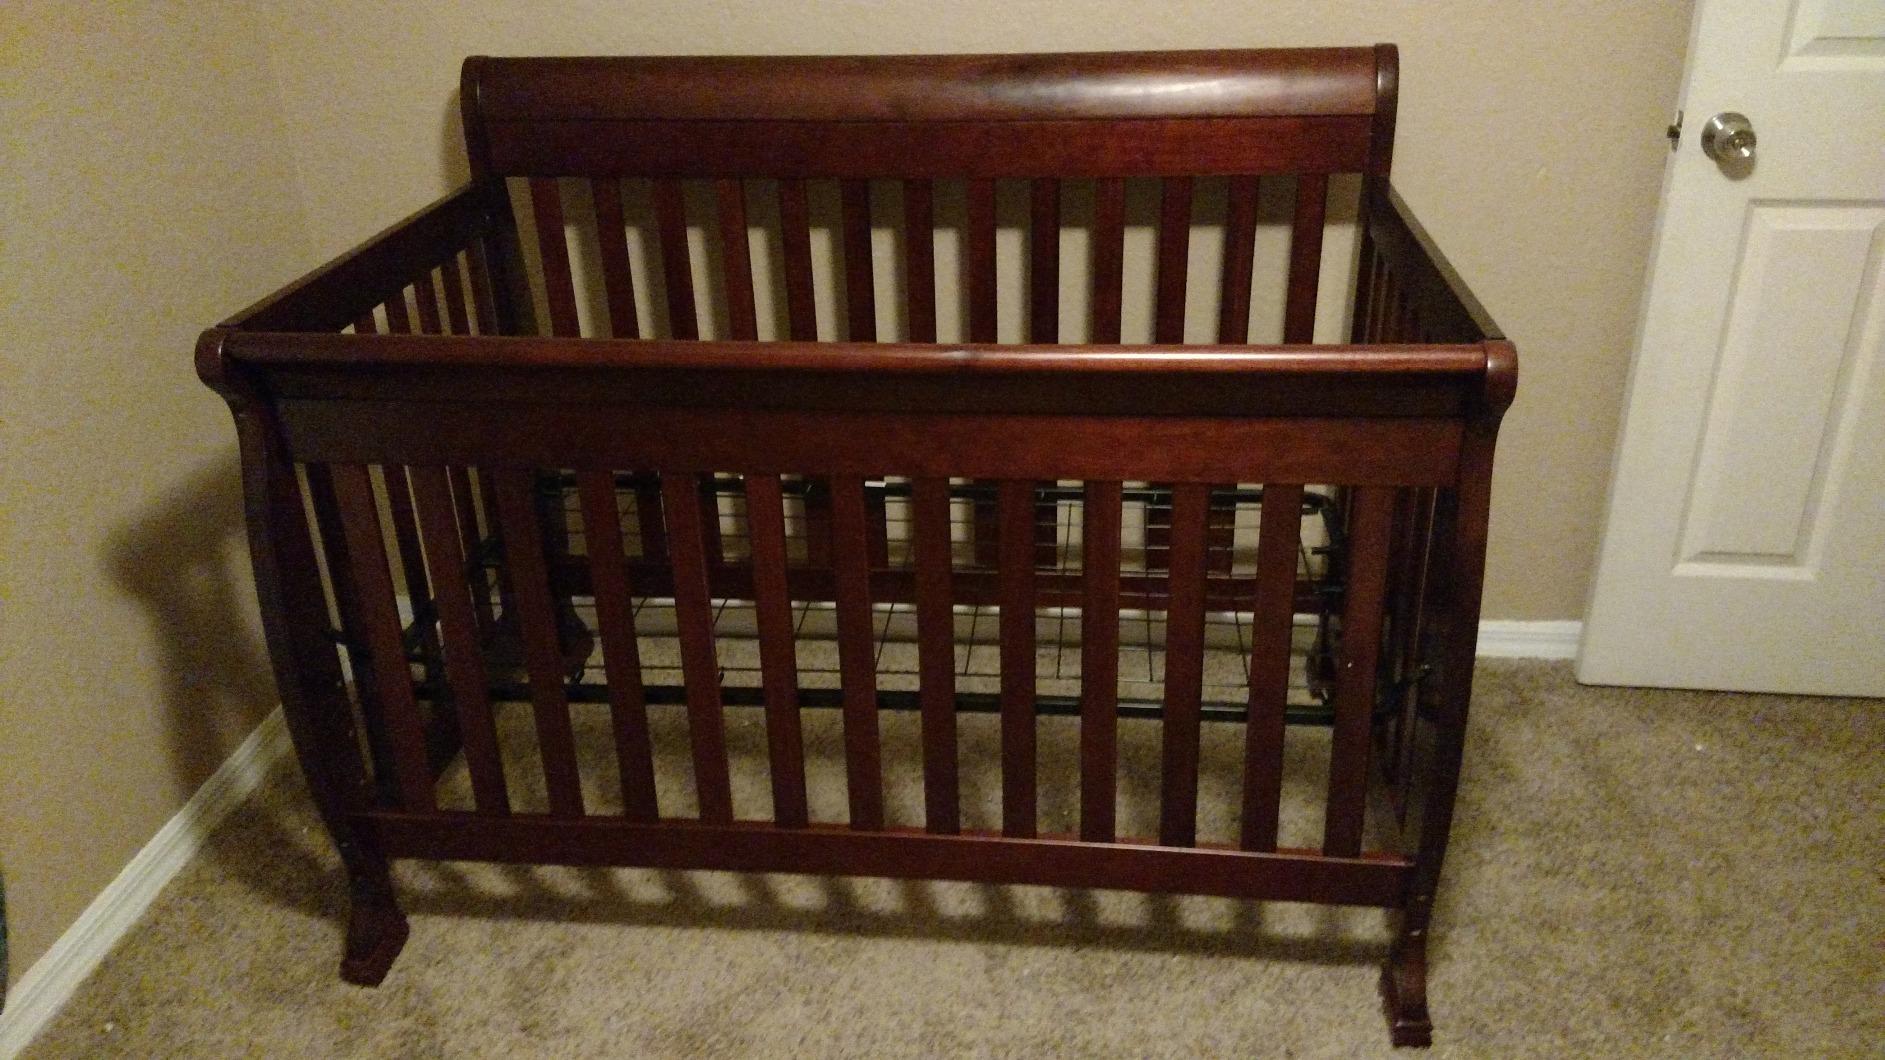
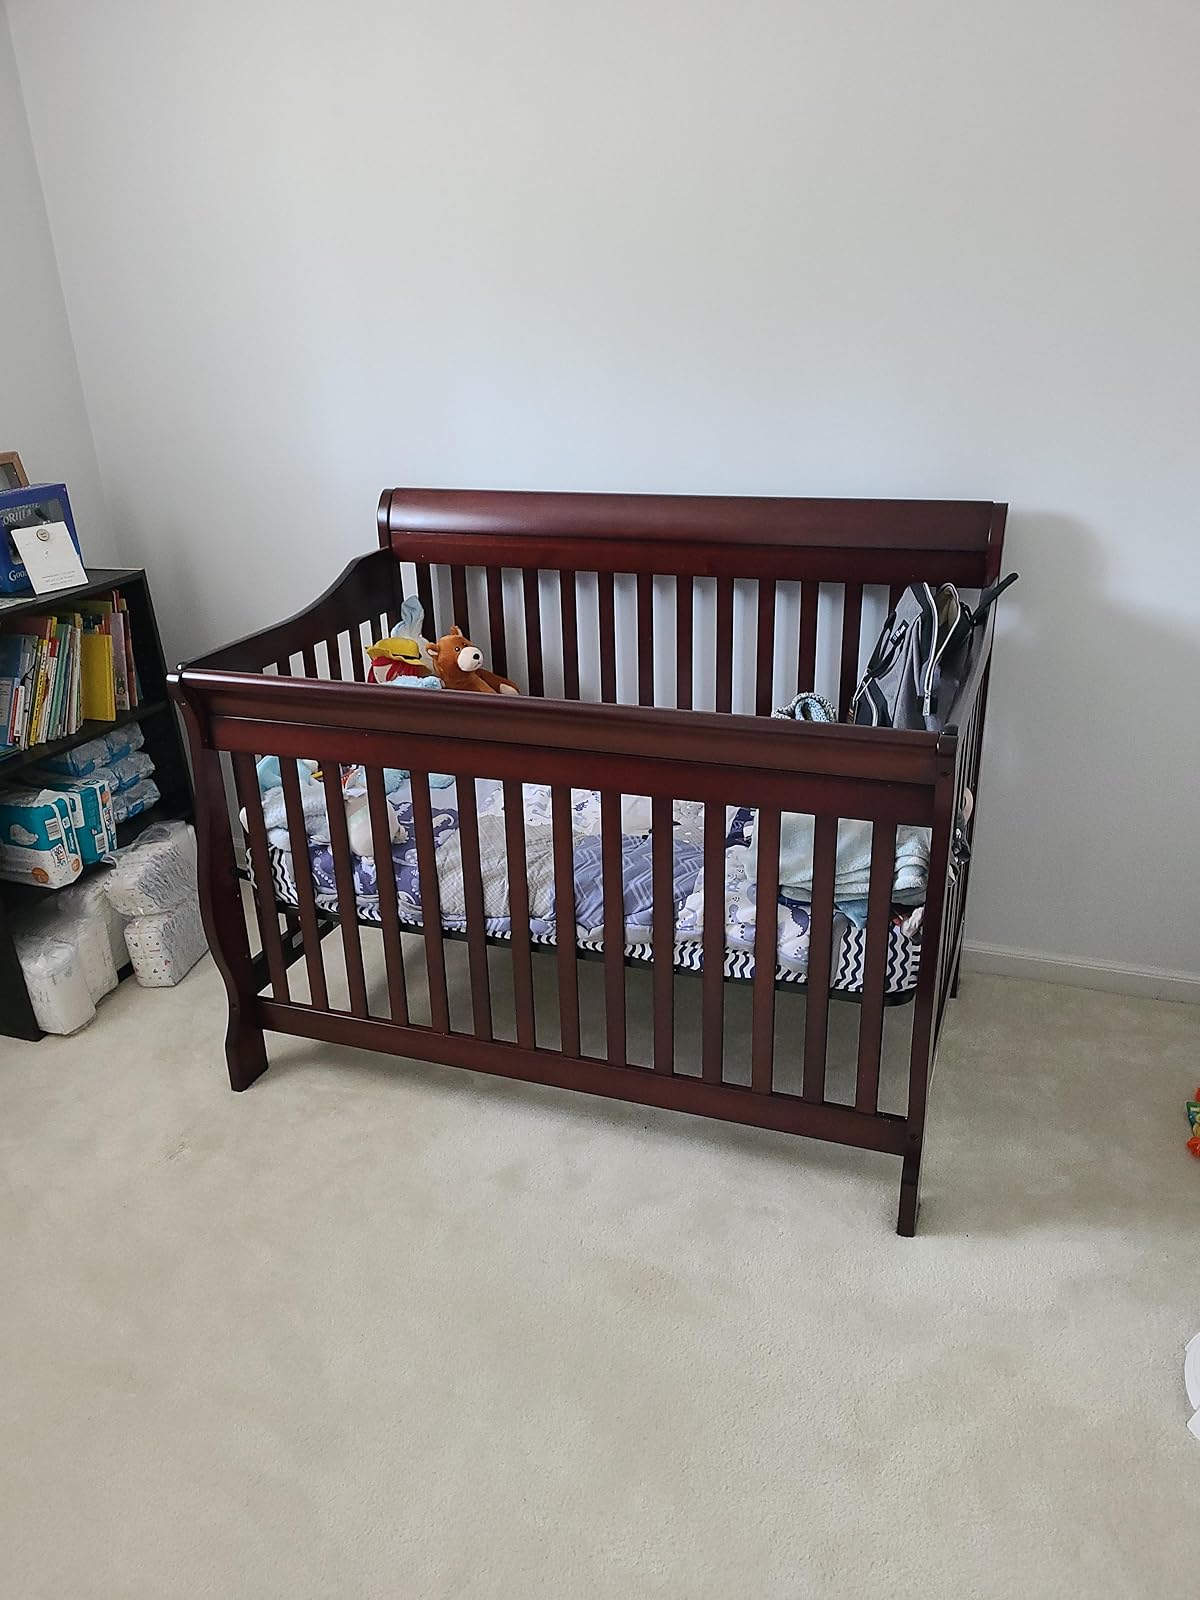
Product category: products_crib
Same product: no